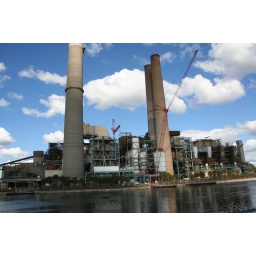
The manatees come to this area in the winter to feed on the grassy bottom. The plant keeps the water warm.